Tom Hussey

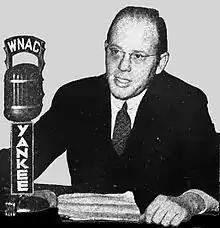
Tom Hussey c. 1945

Thomas Goldsmith Hussey (November 10, 1910 – March 8, 1982) was a Major League Baseball announcer for the Boston Red Sox and Boston Braves.